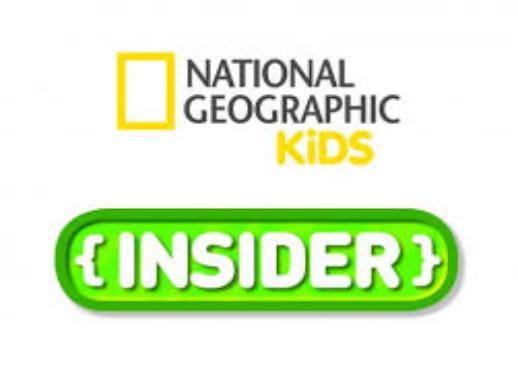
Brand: Geographics
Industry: Clothes